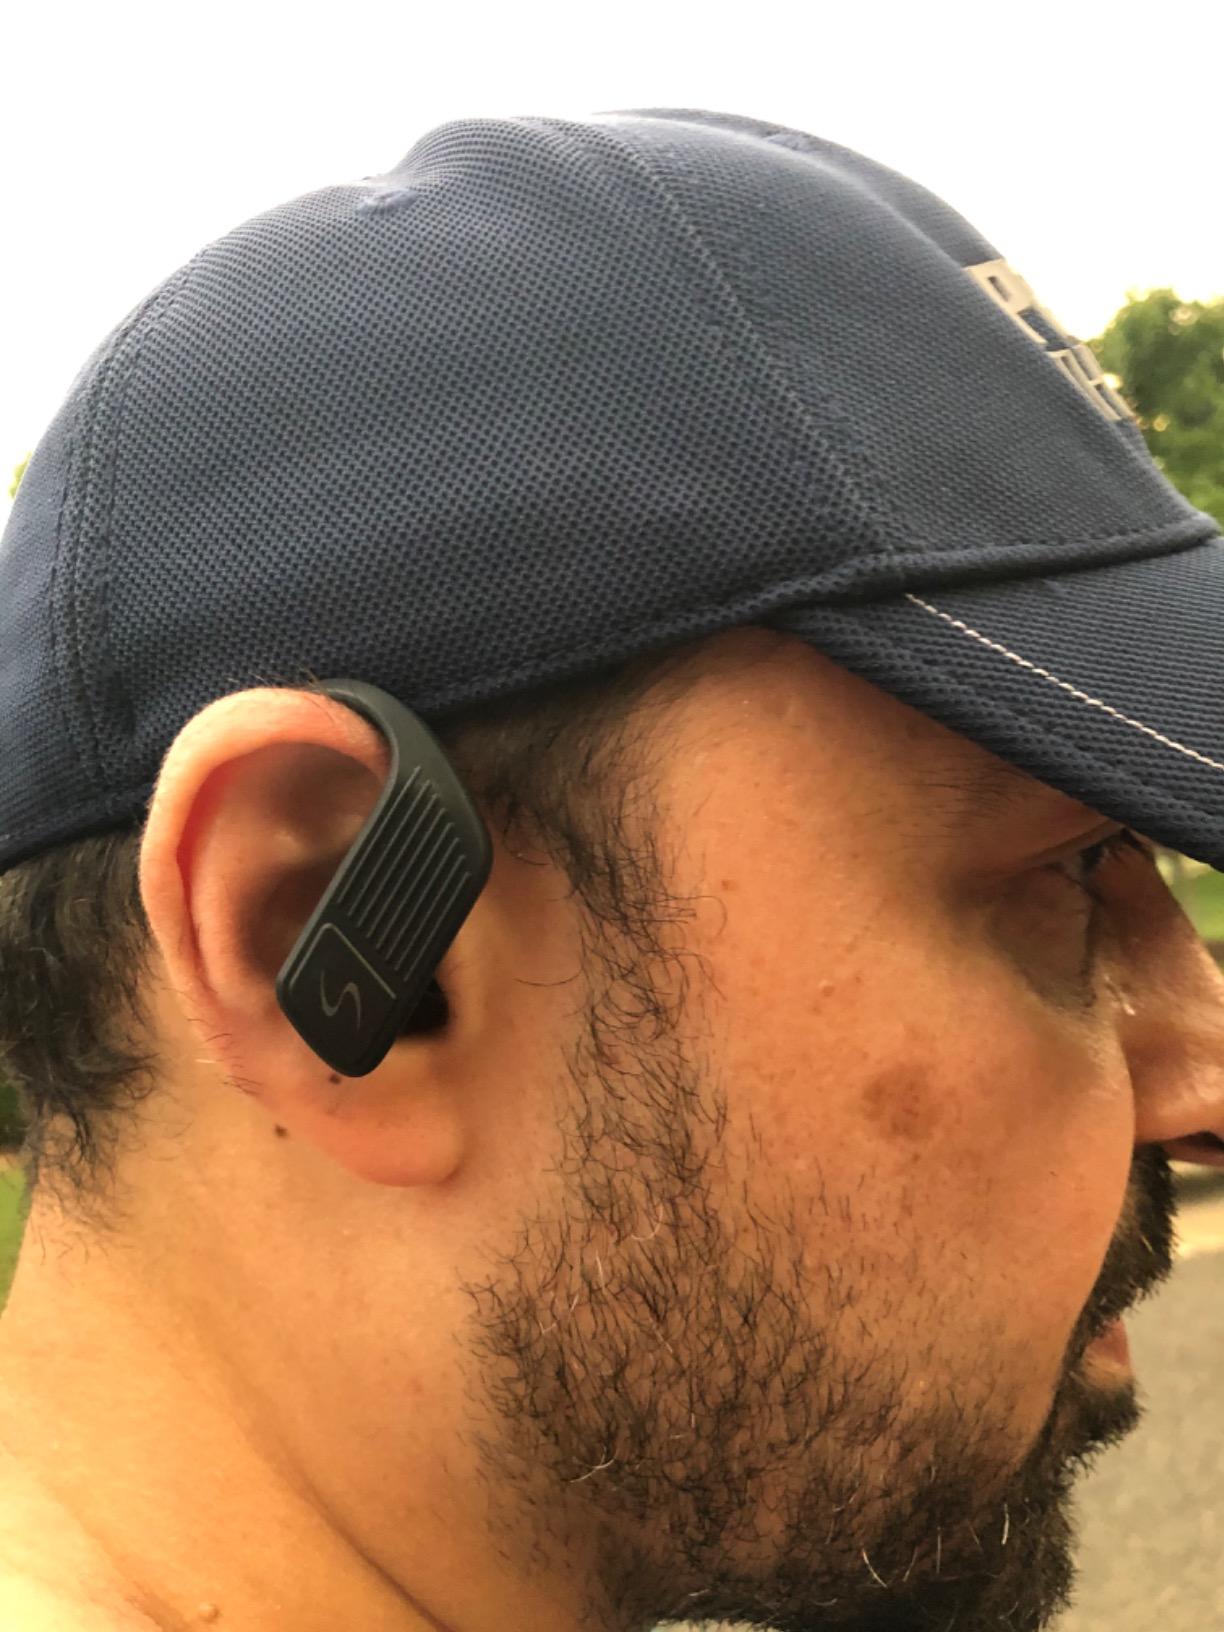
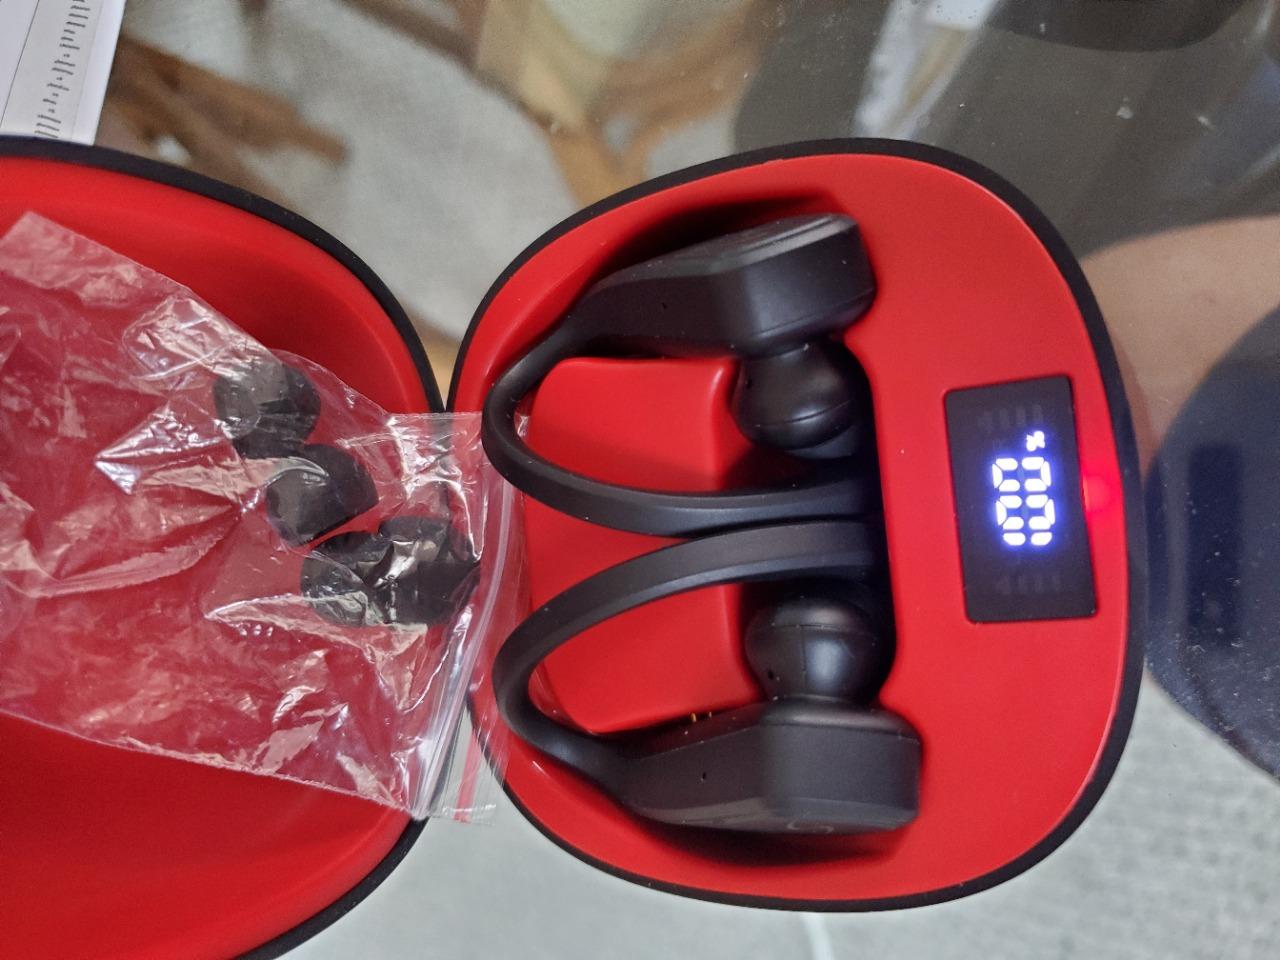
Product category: earbuds
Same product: yes